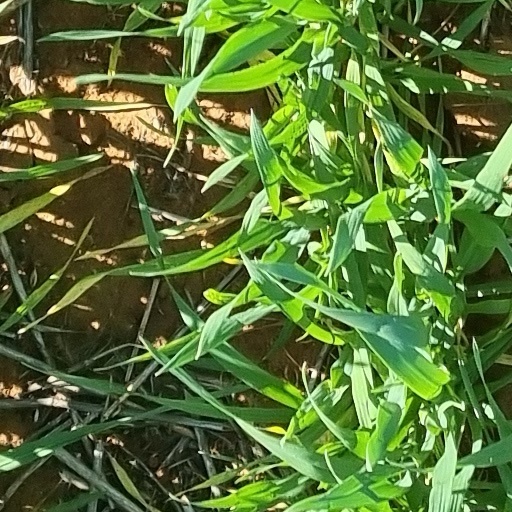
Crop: wheat